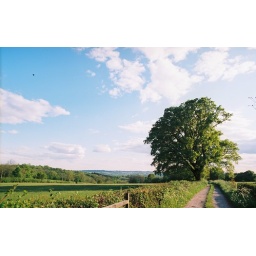
A majestic English oak tree growing in a field on the Weald near Stonegate, Sussex.